The High End of Low

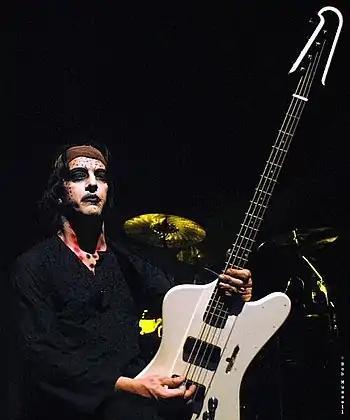
Twiggy performing with Marilyn Manson at the Hammerstein Ballroom during the "Rape of the World Tour"

However, the following month, Manson encountered the band's former bassist, Jeordie White (aka Twiggy Ramirez), while staying at The Hollywood Roosevelt Hotel. He had quit the band in 2002 as a result of creative differences during the recording sessions for their fifth studio album, "The Golden Age of Grotesque" (2003). It was announced in January 2008 that Twiggy would be rejoining Marilyn Manson as live bassist for the rest of the "Rape of the World Tour", which resulted in Sköld exiting the band. Manson explained: "There's too much tension there [between Twiggy and Sköld]. Those two couldn't be on stage with each other." Work began with Twiggy on new material in March 2008, although future collaborations with Sköld were not ruled out.